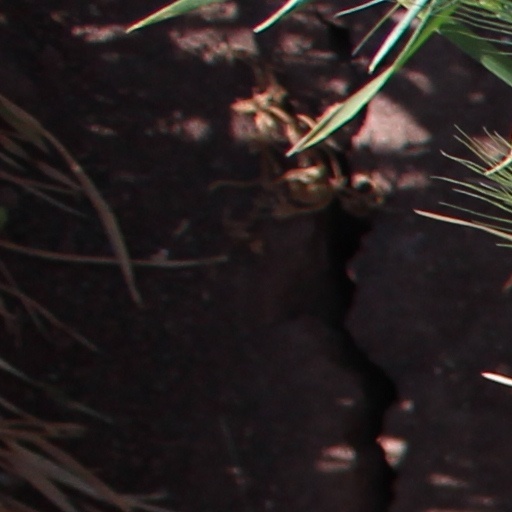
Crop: wheat